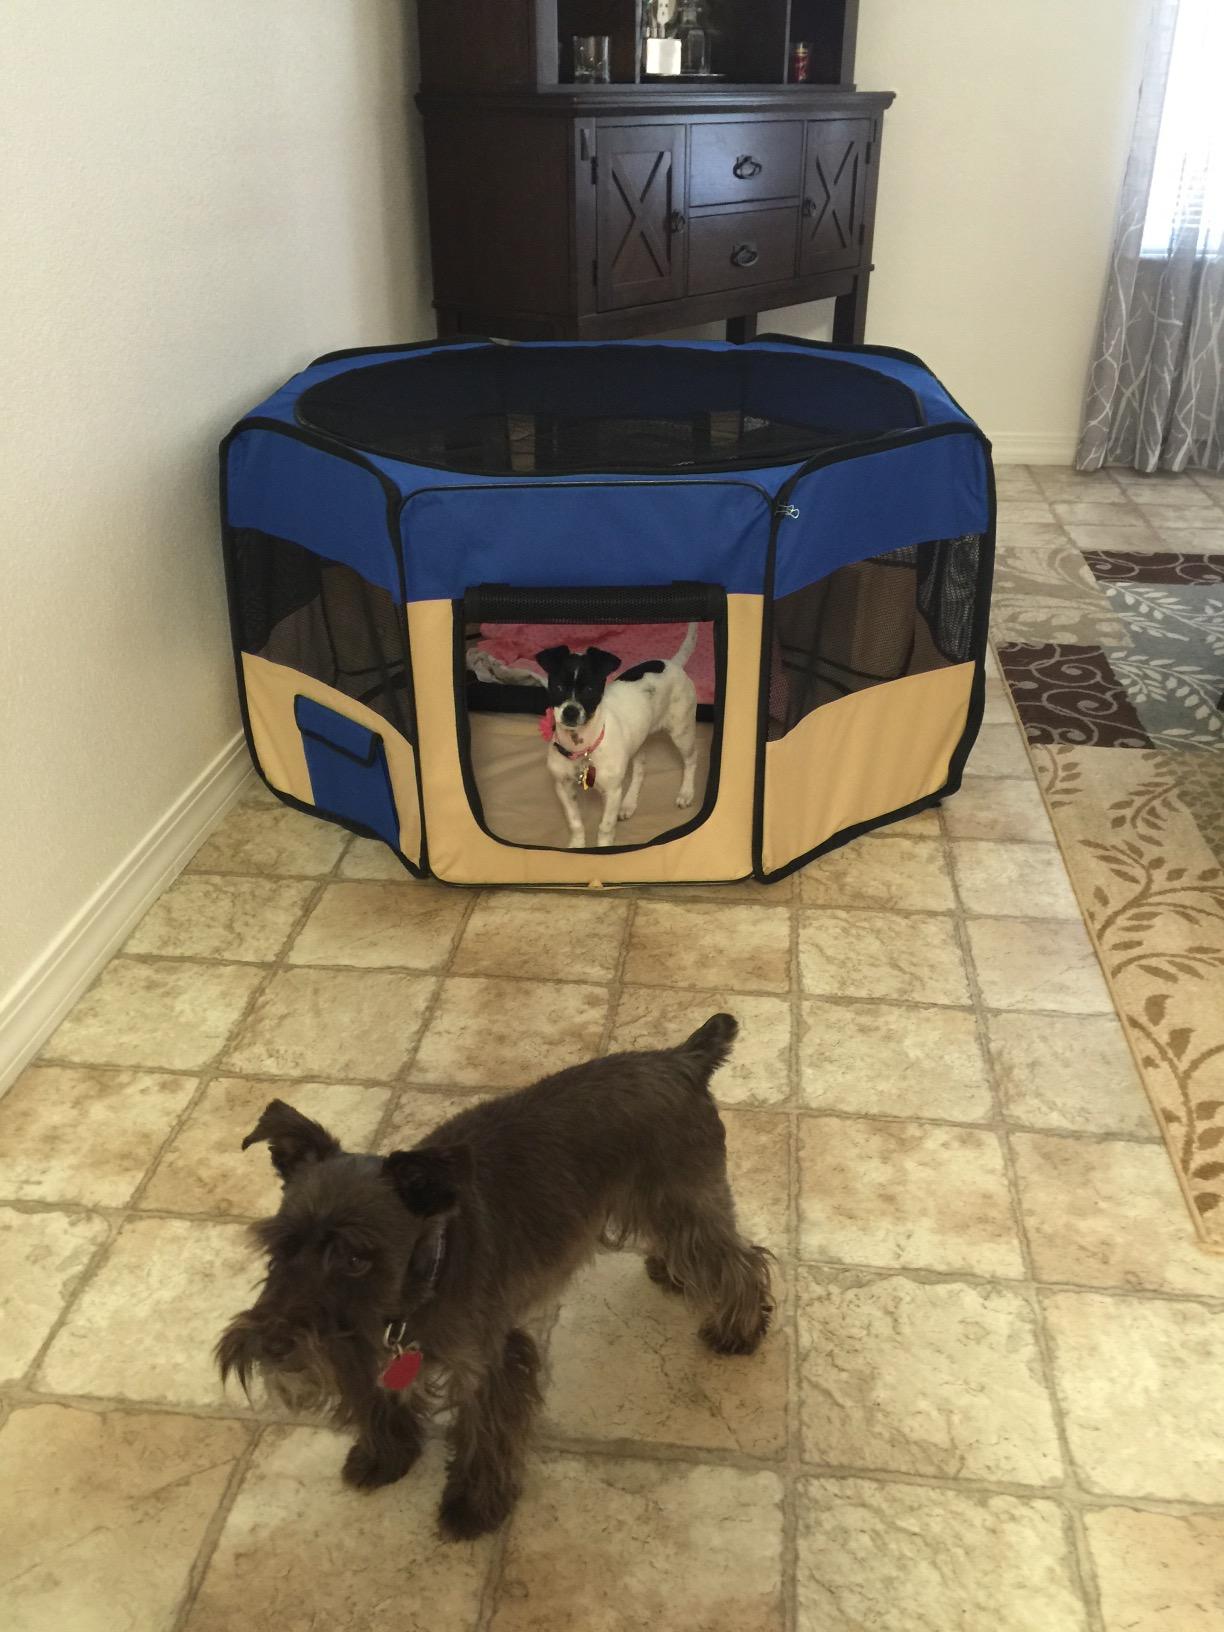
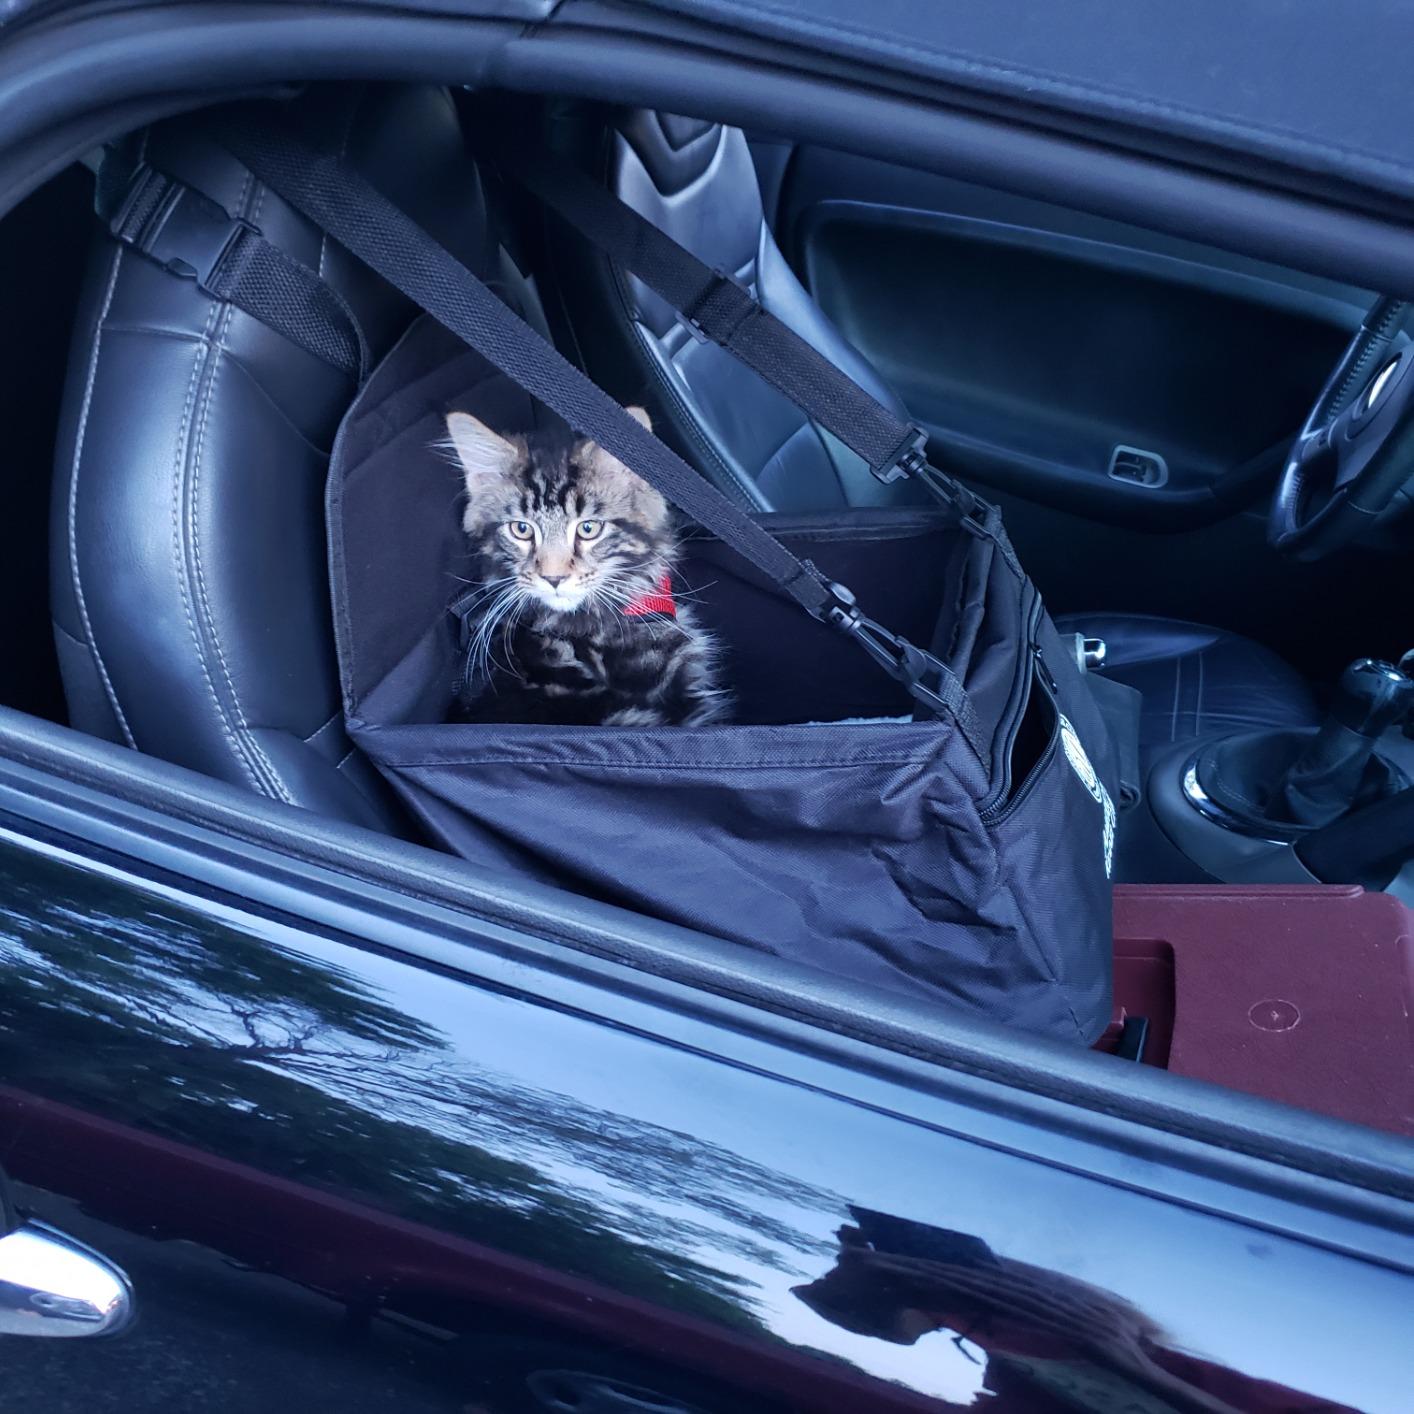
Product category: items_kennel
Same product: no